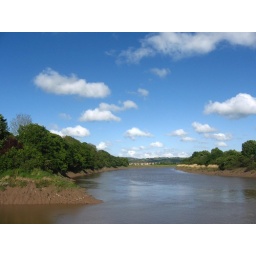
Little white clouds in a blue sky over the River Usk, looking towards Caerleon from Malpas.